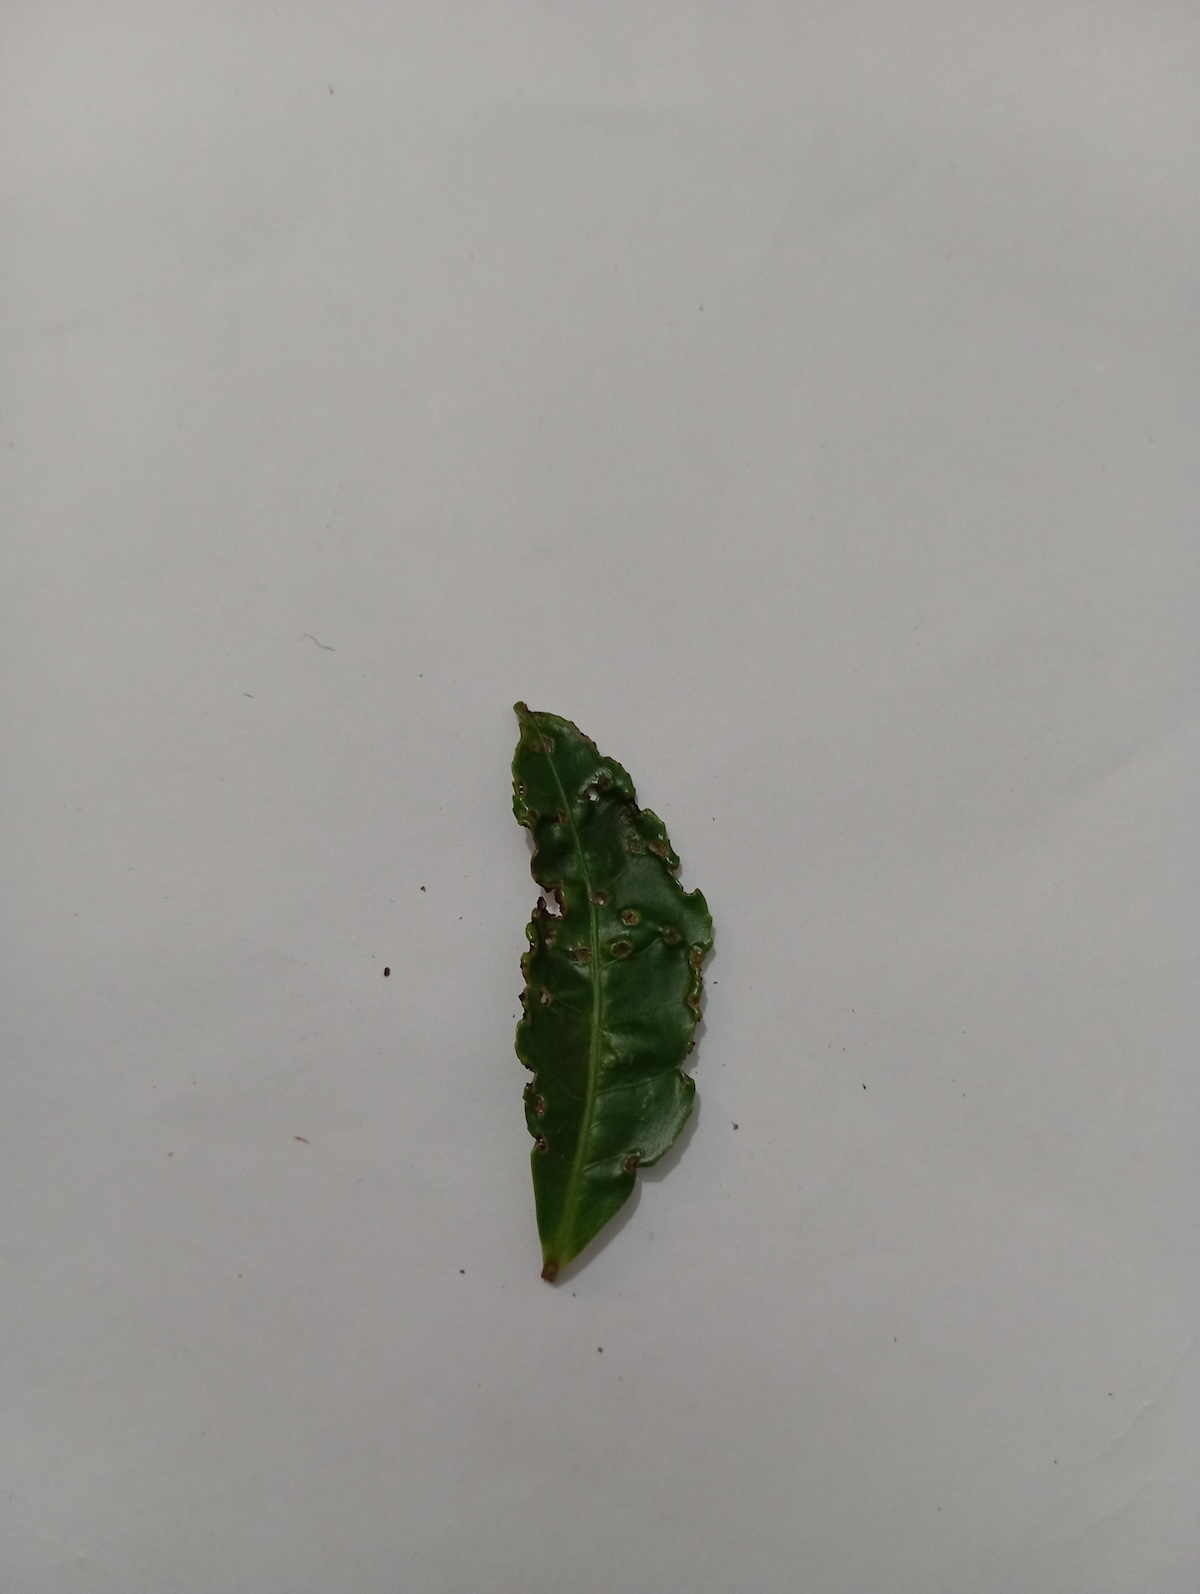
Label: Green mirid bug